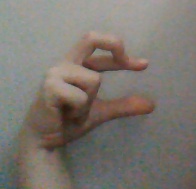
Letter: thal